Dewi Sri

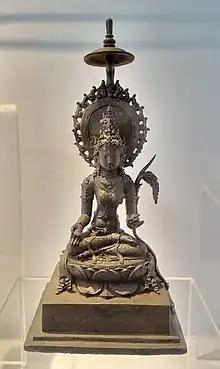
The depiction of Dewi Sri in 9th century Central Javanese bronze art, collection of Sonobudoyo Museum

Dewi Sri or Shridevi (Javanese: ꦢꦺꦮꦶꦱꦿꦶ, Balinese: , Dewi Sri, Sundanese: , Nyai Pohaci Sanghyang Asri) is the Javanese, Sundanese, and Balinese Hindu Goddess of rice and fertility, still widely worshiped on the islands of Java, Bali and Lombok, Indonesia. She is often associated or equated with the Hindu goddess Lakshmi, the "shakti" (consort) of Vishnu.